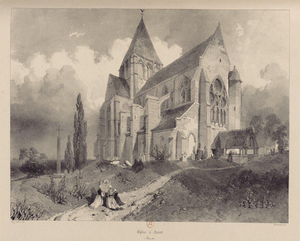
L'église Saint-Léger et Sainte-Agnès d'Agnetz est une église catholique paroissiale située à Agnetz, village au centre du département de l'Oise, en région Hauts-de-France en France. L'église surprend par l'ampleur de ses volumes et son caractère élancé, qui ne semblent pas correspondre à la faible importance de la commune, mais qui s'expliquent en partie par un territoire plus vaste dans le passé. La construction commence vers 1230 par les bas-côtés, qui, en dépit de la date avancée, évoquent encore le style gothique primitif. Les parties hautes de la nef sont terminées vers le milieu du XIIIᵉ siècle et affichent un style gothique rayonnant en plein épanouissement, qui s'exprime notamment à travers les arcatures du faux triforium et l'élégant remplage des fenêtres. La nef représente l'une des principales réalisations de la période rayonnante dans la région. Le transept appartient en grande partie à la même campagne de construction, mais le chantier s'interrompt avant qu'il ne soit achevé, pour ne reprendre qu'une vingtaine d'années plus tard, vers 1270-1280.